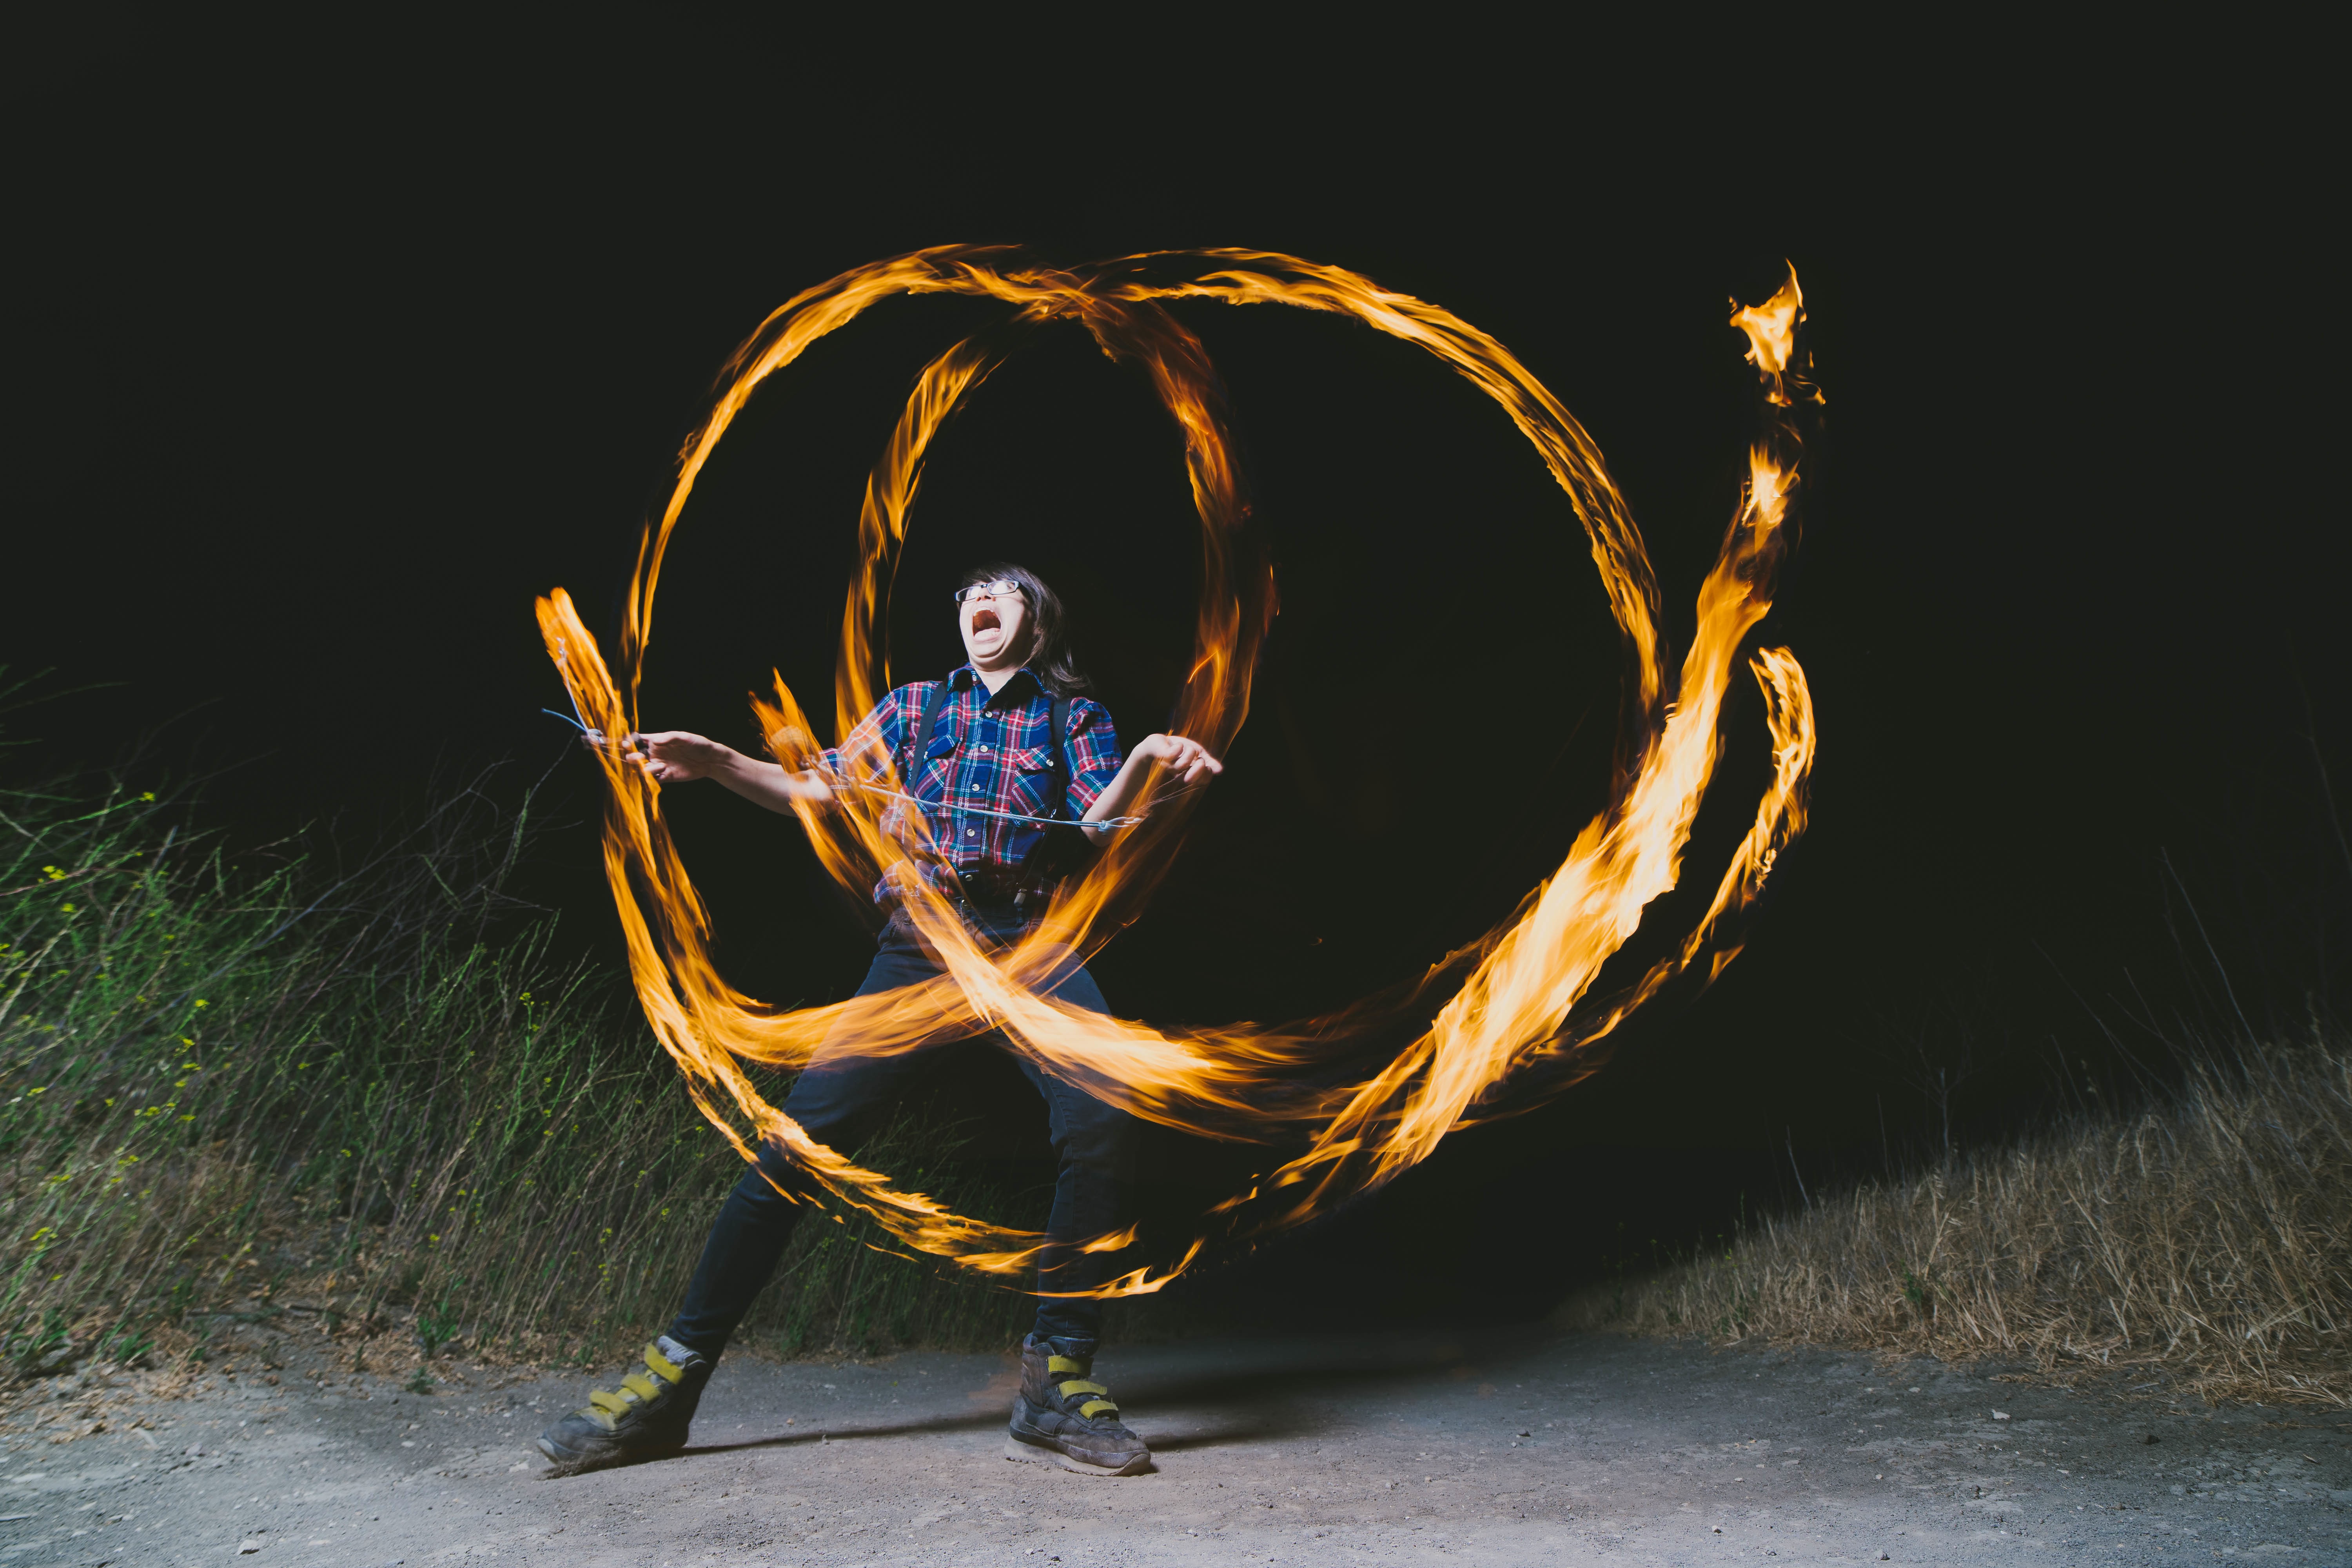
art, poi